Sheridan, Oregon

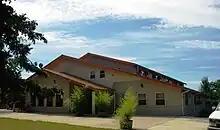
Sheridan Japanese School

As of the census of 2010, there were 6,127 people, 1,543 households, and 1,085 families residing in the city. The population density was . There were 1,671 housing units at an average density of . The racial makeup of the city was 74.9% White, 5.5% African American, 4.8% Native American, 2.1% Asian, 0.7% Pacific Islander, 7.6% from other races, and 4.4% from two or more races. Hispanic or Latino of any race were 16.6% of the population.